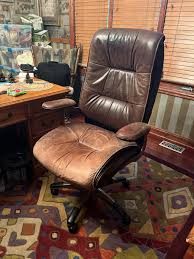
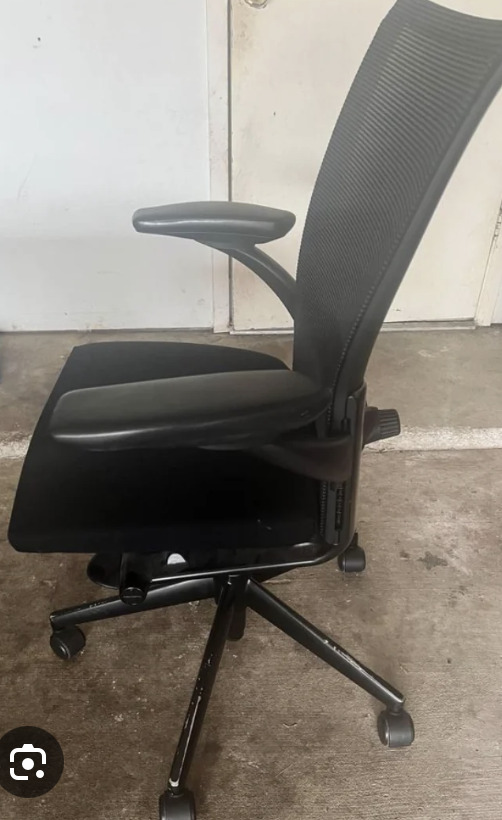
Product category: items_chair
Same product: no